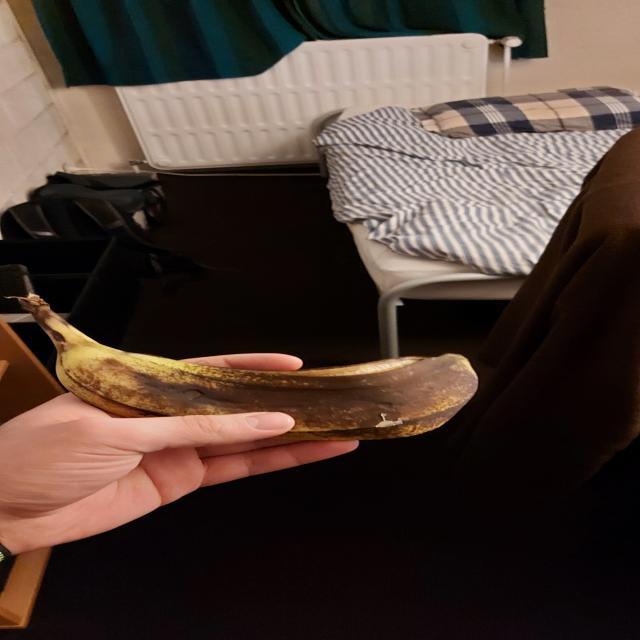
Label: bananas